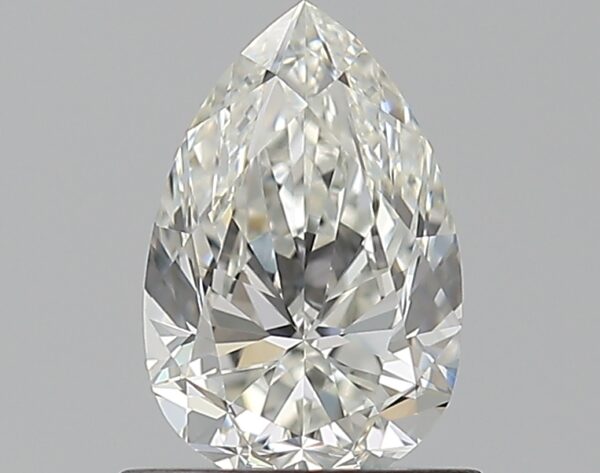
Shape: pear
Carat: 0.7
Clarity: IF
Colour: H
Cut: EX
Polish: EX
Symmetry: VG
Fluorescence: F
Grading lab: GIA
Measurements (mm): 7.38 x 4.81 x 3.08